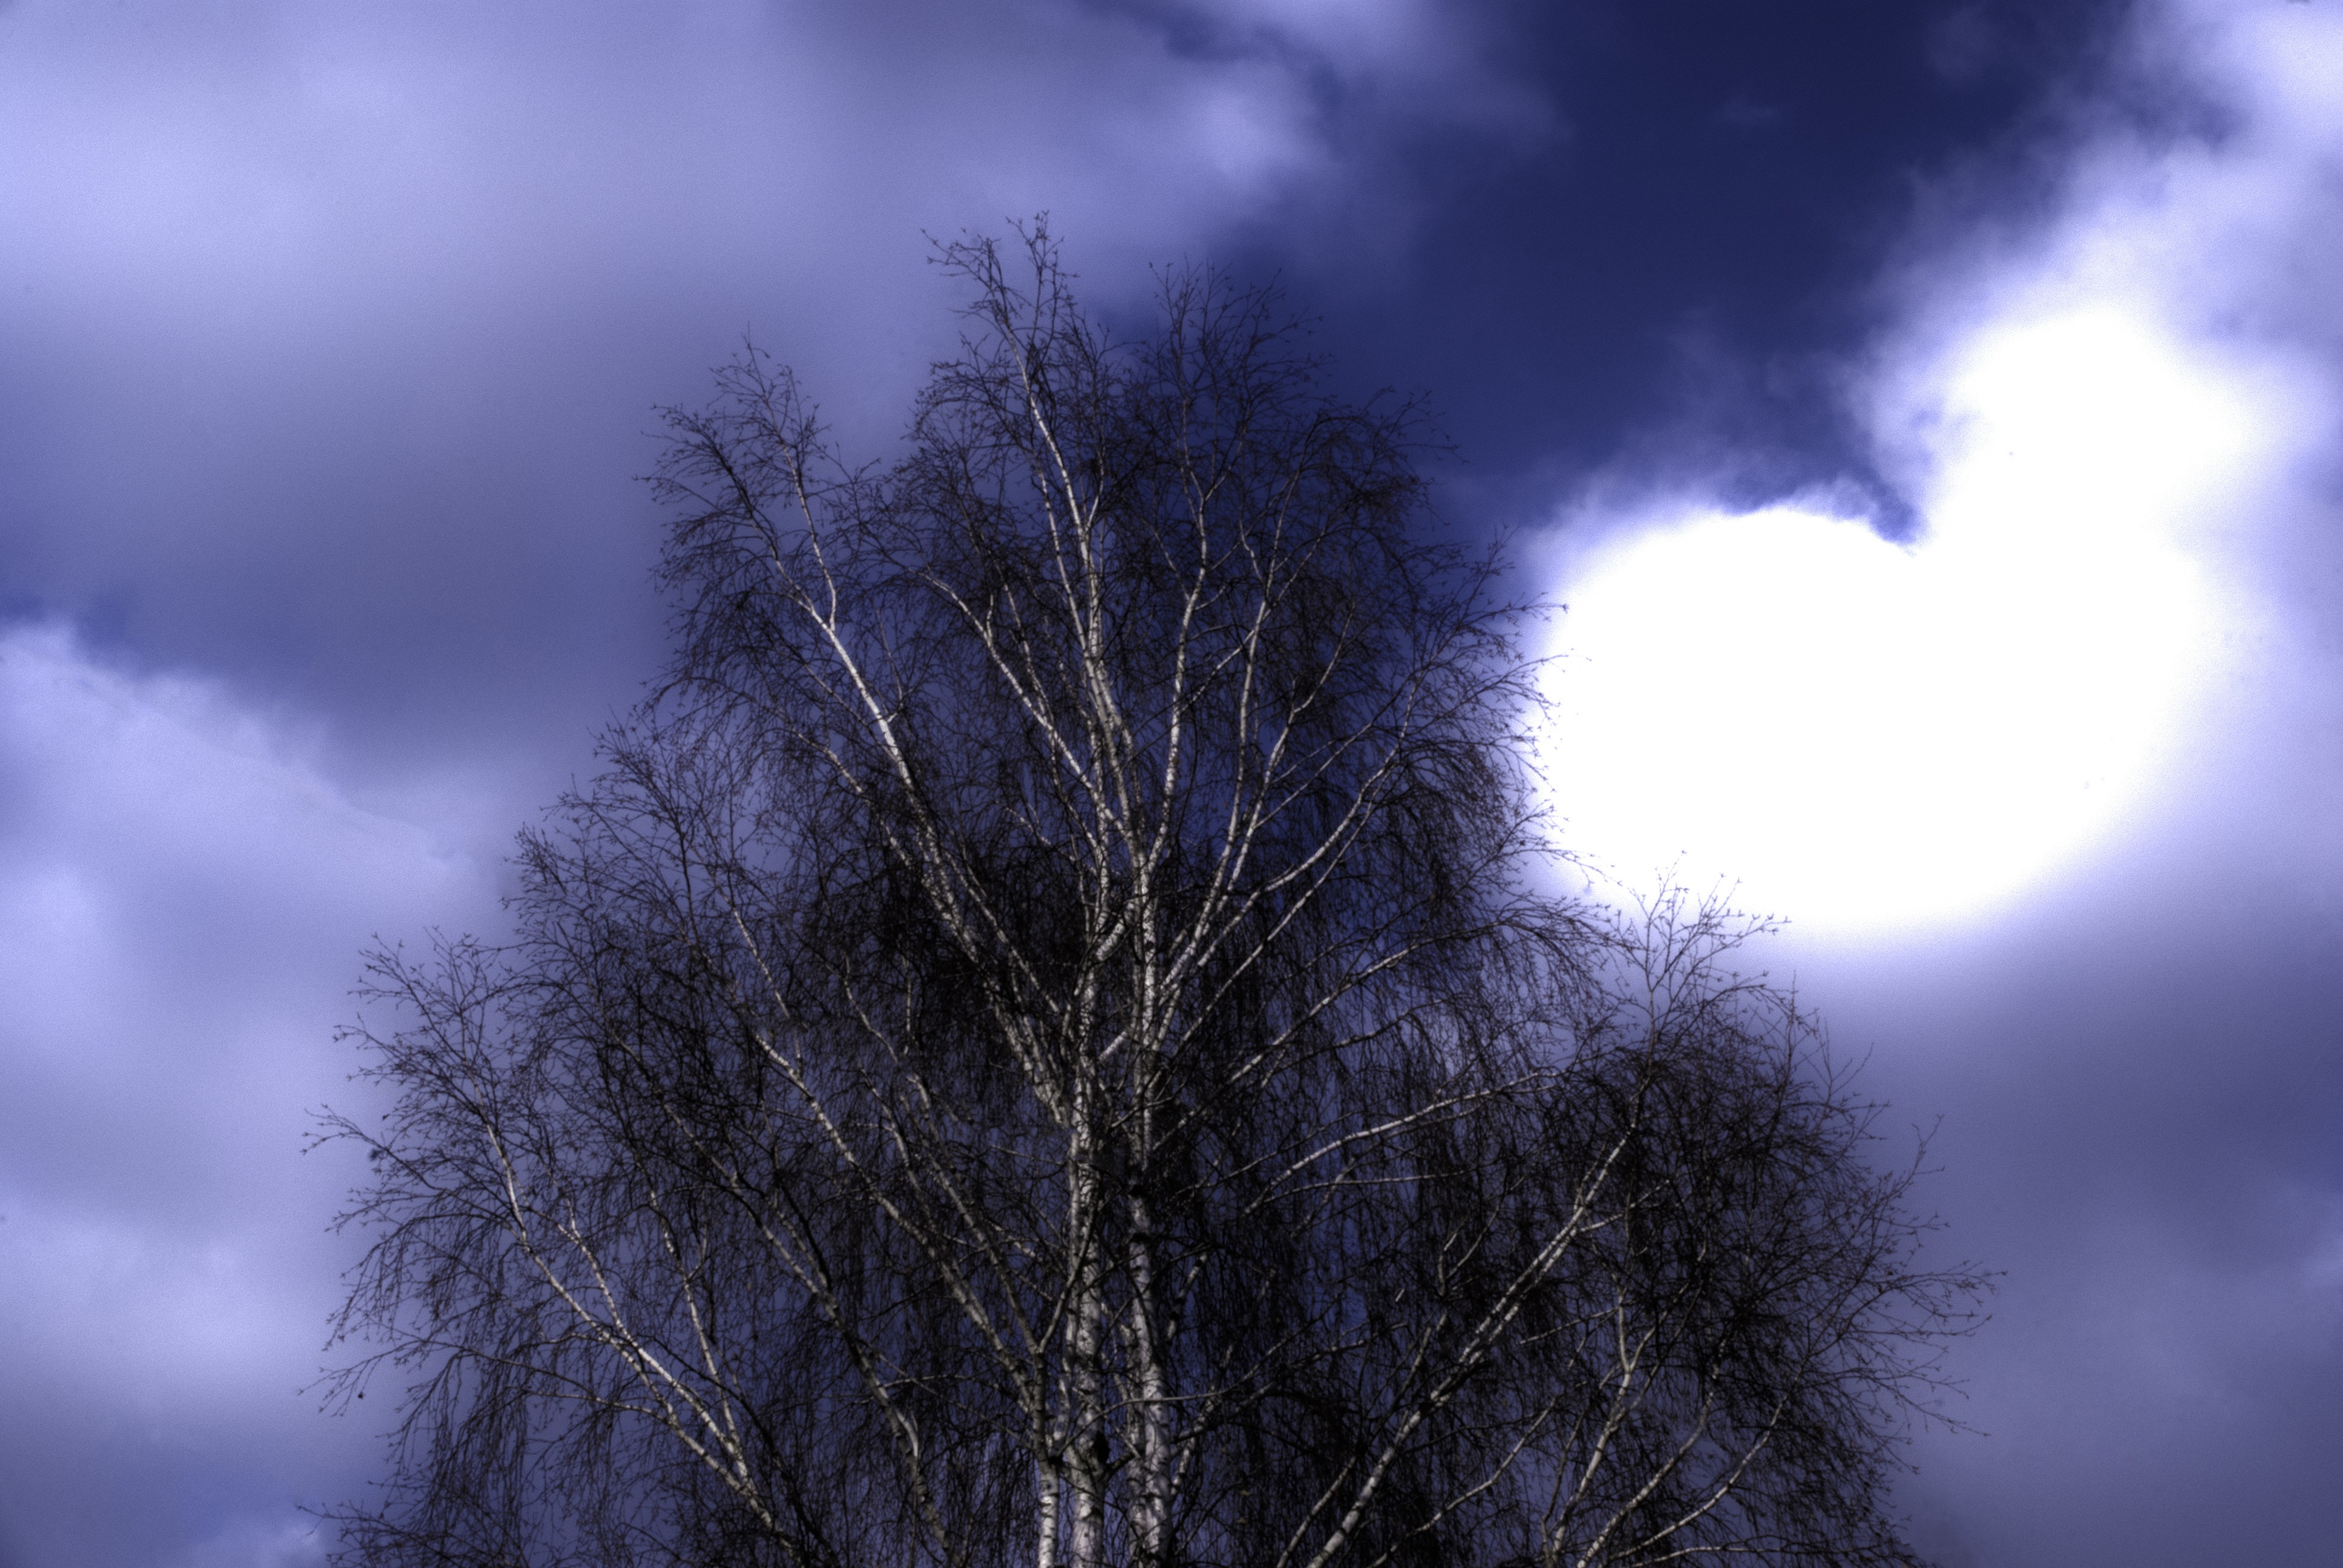
tree, nature, branch, snow, winter, light, cloud, plant, sky, night, sunlight, morning, wind, frost, dawn, atmosphere, dusk, evening, reflection, weather, darkness, blue, moonlight, clouds, job, cloudy sky, freezing, the evening sky, atmospheric phenomenon, atmosphere of earth, woody plant